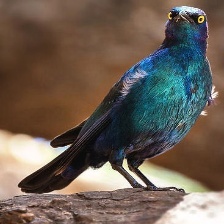
Species: CAPE GLOSSY STARLING
Scientific name: LAMPROTORNIS NITENS